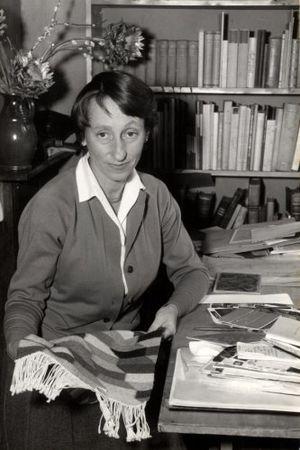
Gisèle d'Ailly van Waterschoot van der Gracht, née le 11 septembre 1912 et mort le 27 mai 2013, également connue sous le nom de Gisèle, est une plasticienne néerlandaise. Pendant la Seconde Guerre mondiale, elle cache un groupe de jeune Juifs dans une maison lui appartenant à Amsterdam.